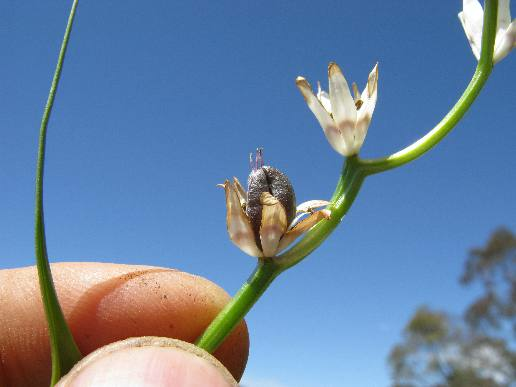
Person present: No